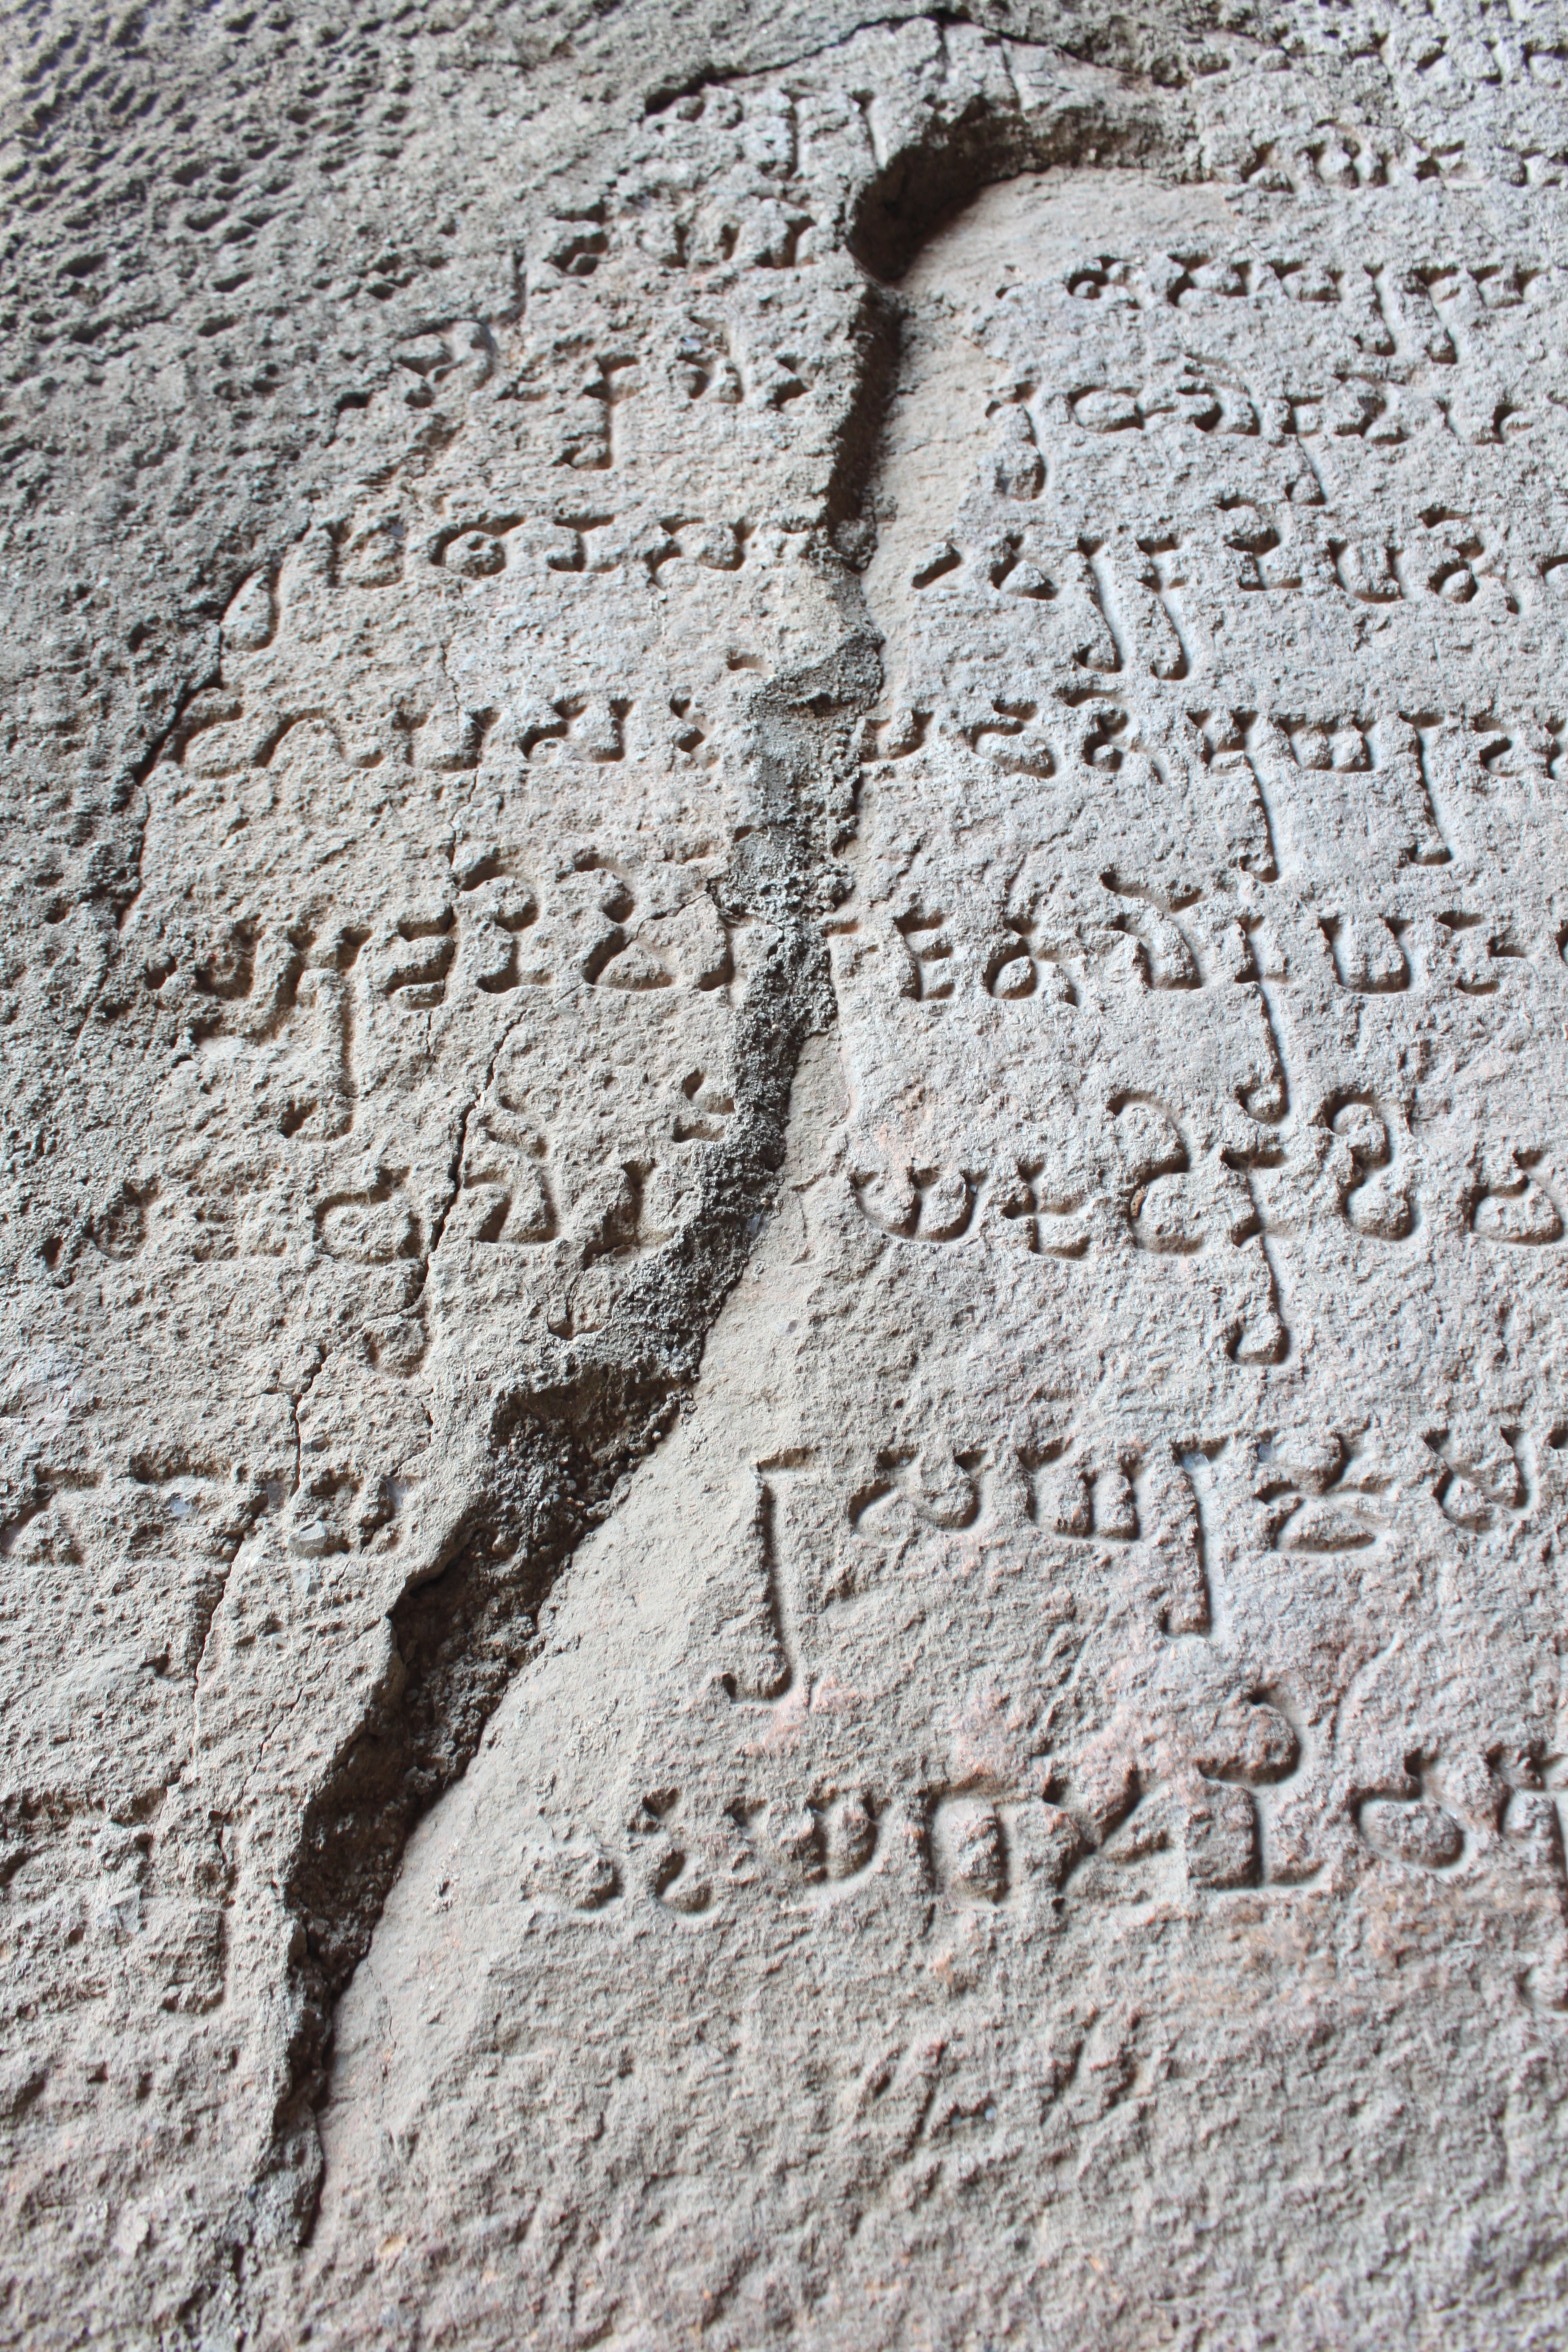
rock, texture, wall, religion, soil, ancient, spiritual, scripture, geology, temple, prayer, culture, history, holy, script, stele, road surface, testament, ancient history, verse